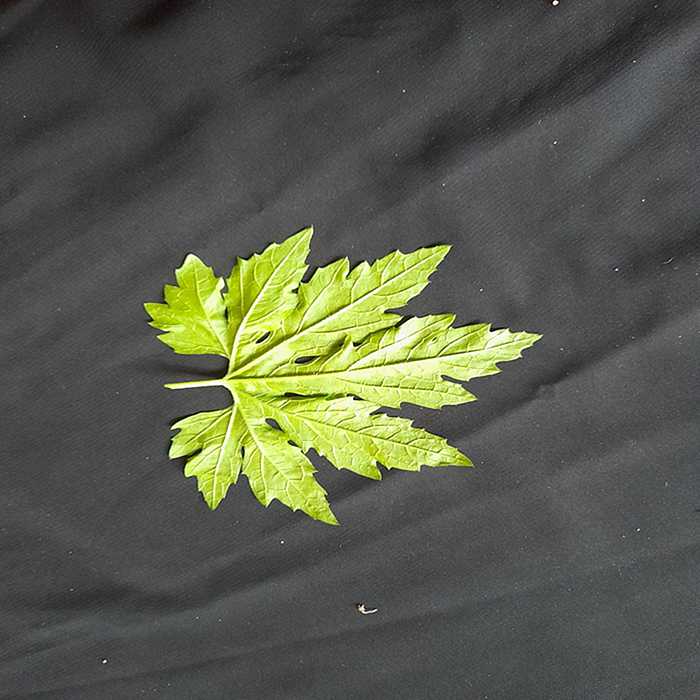
Plant: Bitter Gourd
Label: Fresh leaf